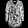
Label: Shirt